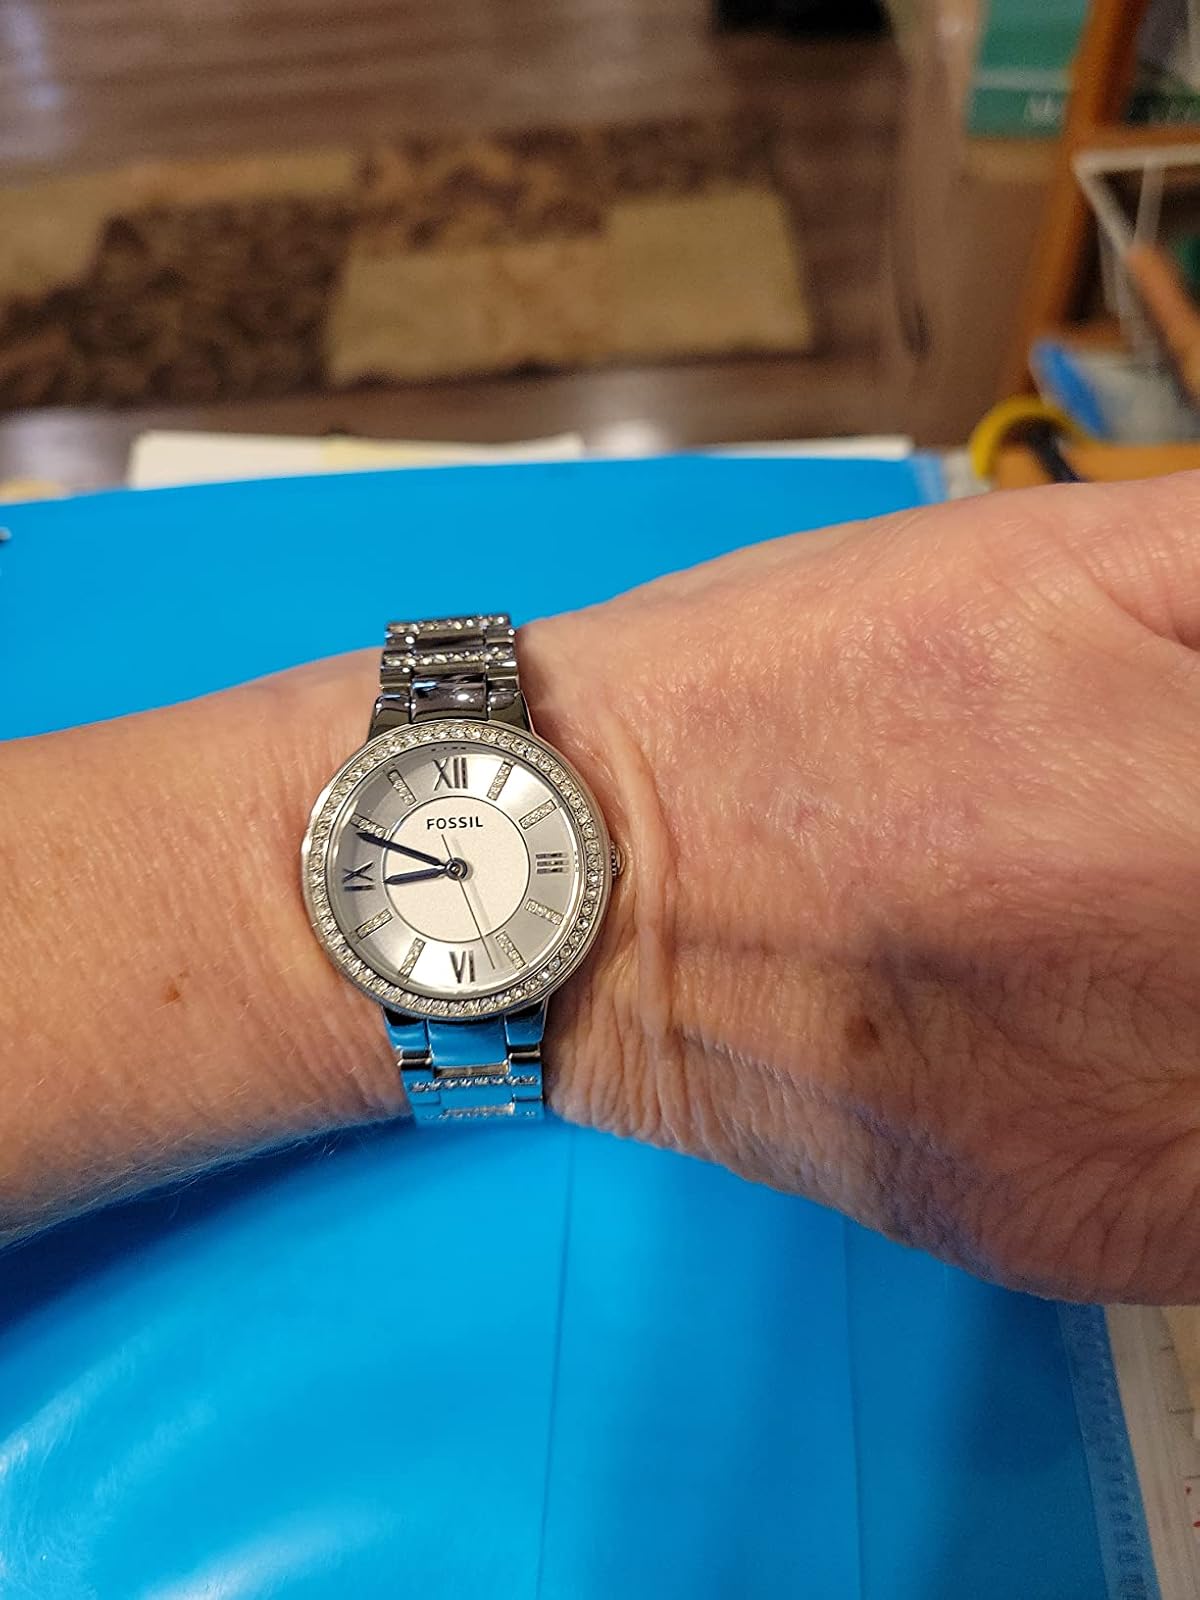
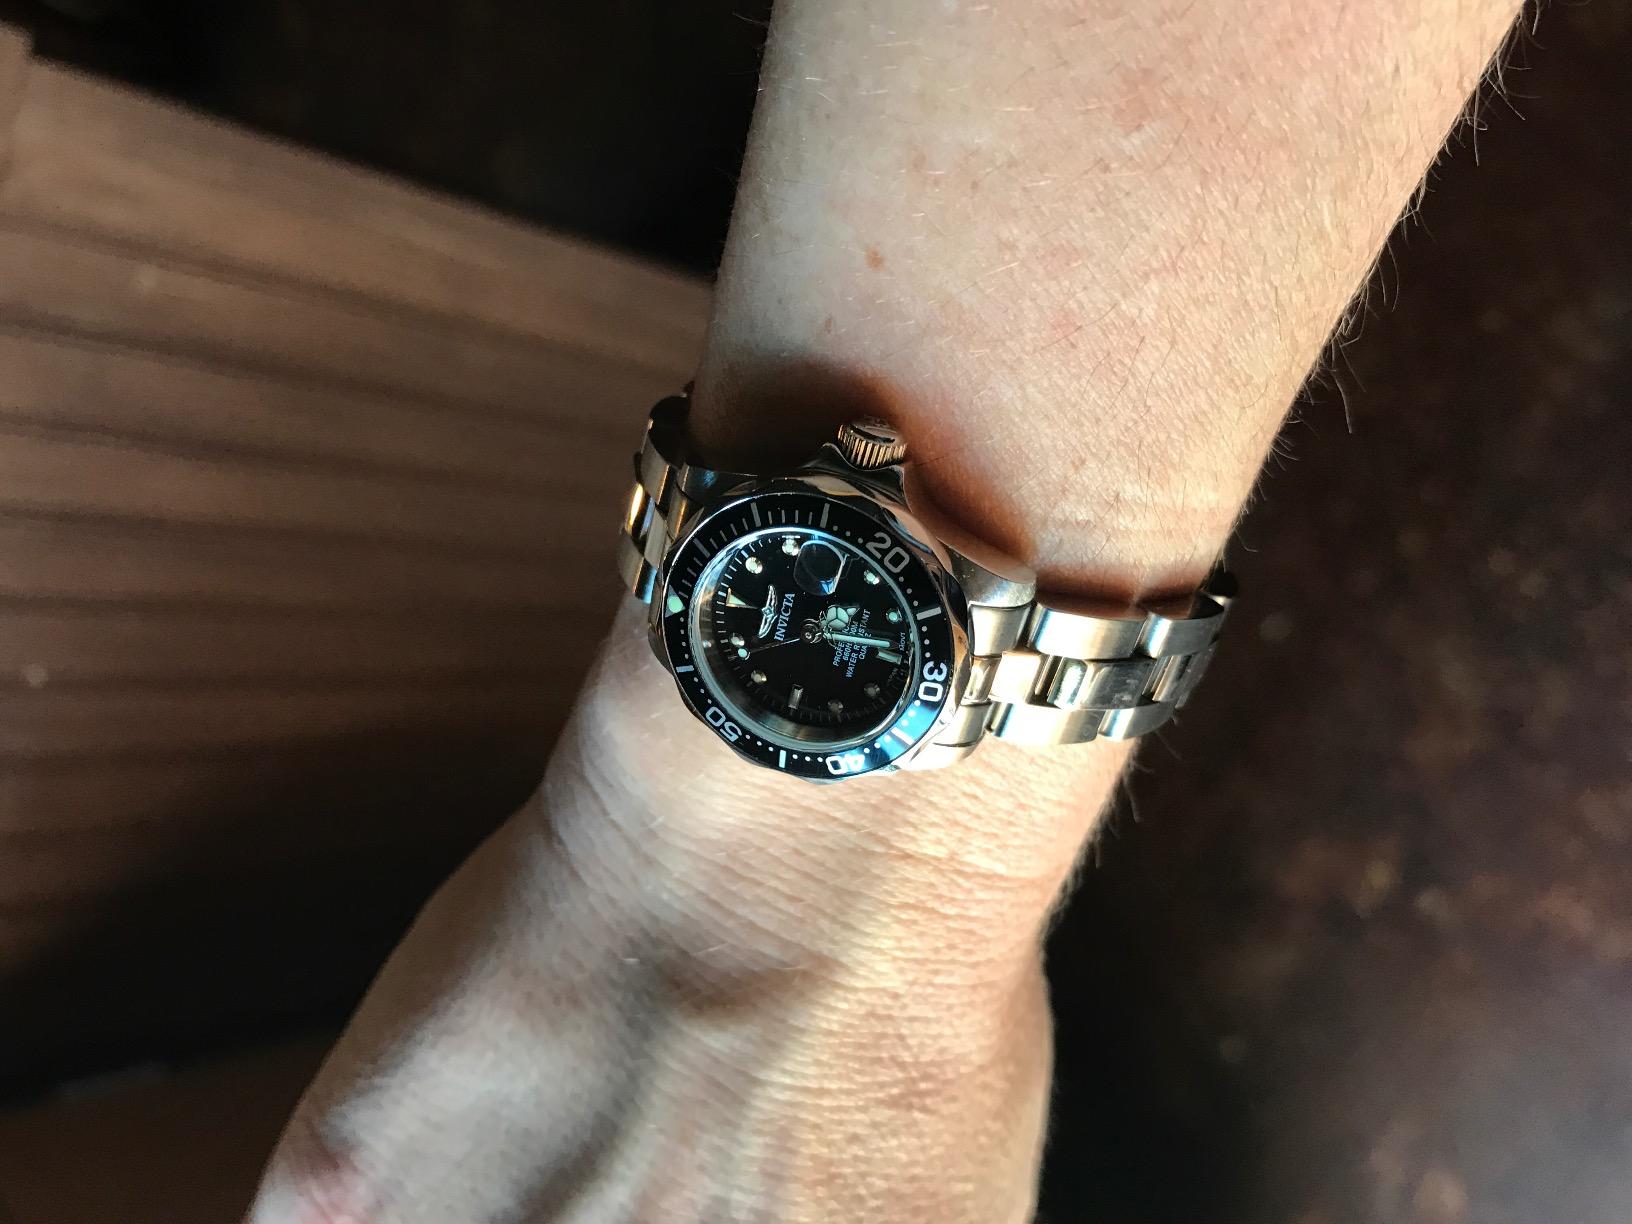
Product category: accessories_watch
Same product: no